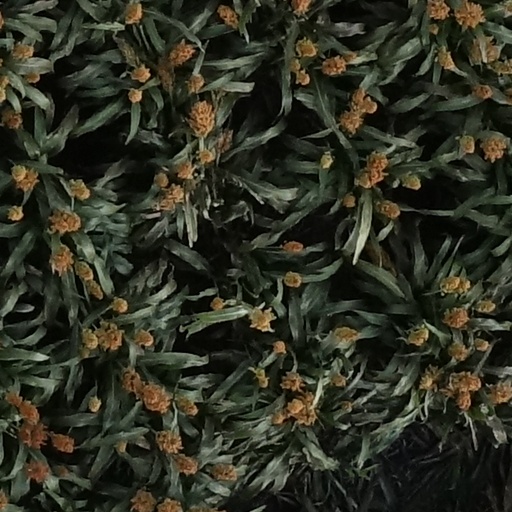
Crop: sorghum